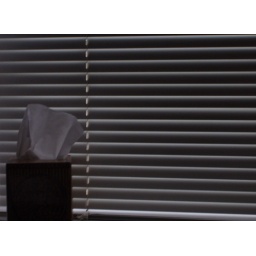
Miksang 1: Dot in Space. Tissue box on window ledge at Shambhala Center.